Kooyong Stadium

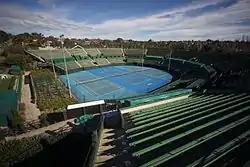
Centre Court in January 2014

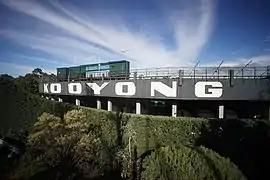
Exterior grandstand showing iconic lettering and broadcast boxes

Kooyong Stadium, at the Kooyong Lawn Tennis Club, is an Australian tennis venue, located in the Melbourne suburb of Toorak, adjacent to the namesake suburb of Kooyong. The stadium was built in 1927, and has undergone several renovations.